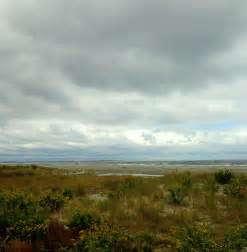
Weather: cloudy or overcast